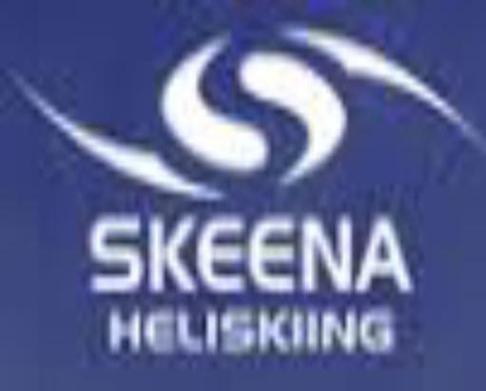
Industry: Others